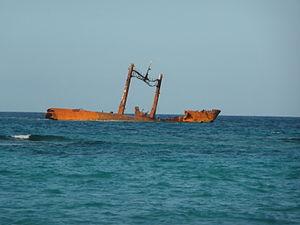
Cette liste des épaves émergées recense, classifie et illustre les épaves notoires de navires échoués, encore visibles au dessus du niveau de la mer.